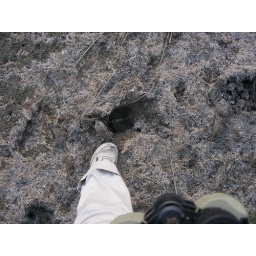
That's... one... BIG... hog footprint. Looks bigger because the beast slipped in the mud, but... still.